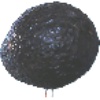
Label: Avocado ripe 1